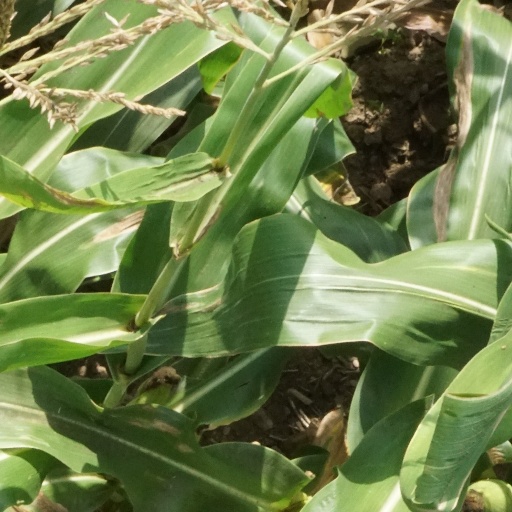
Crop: maize; corn